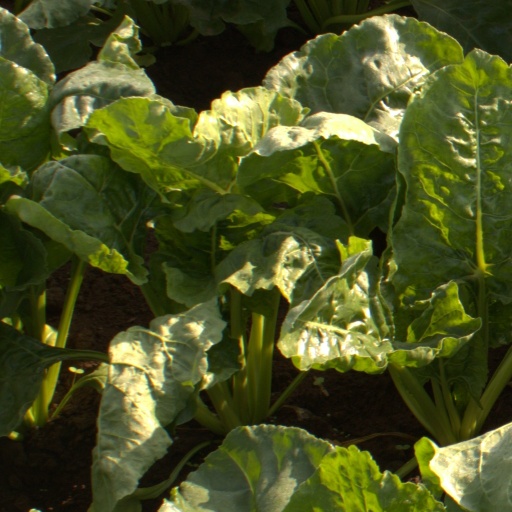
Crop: sugar beet